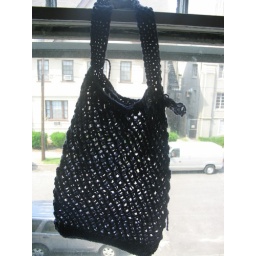
My bag in window